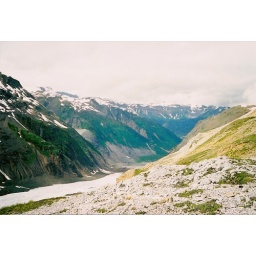
I was looking for mountain goat DNA in this area (collecting samples of goat hair and feces). July 26, 2005.